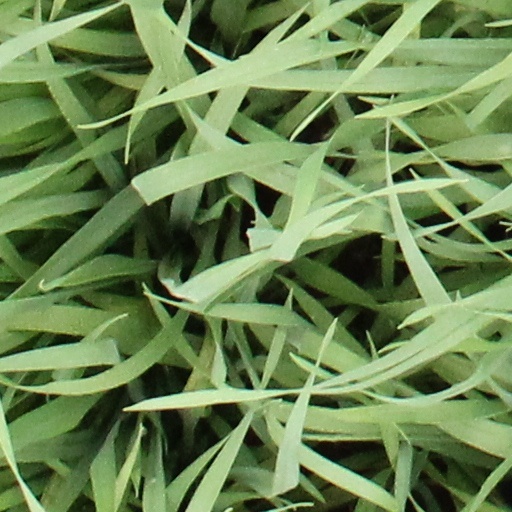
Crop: wheat